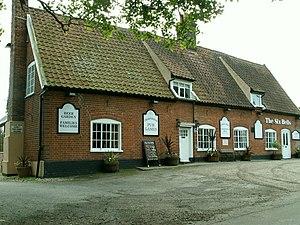
Preston St Mary est une paroisse civile d'Angleterre, au Royaume-Uni, située dans le district de Babergh, comté du Suffolk.